The Paul Reiser Show

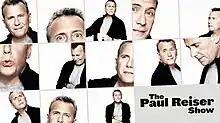

The Paul Reiser Show is an American sitcom television series, centered around actor Paul Reiser (as himself), that was originally aired on NBC. In May 2010, NBC announced that it had approved the series for the 2010–11 television season, with the half-hour comedy expected to premiere as a midseason replacement. The series premiered on April 14, 2011, at 8:30 pm. Due to extremely low ratings, the program was canceled on April 22, 2011, after only two episodes. The series was produced by Warner Bros. Television.